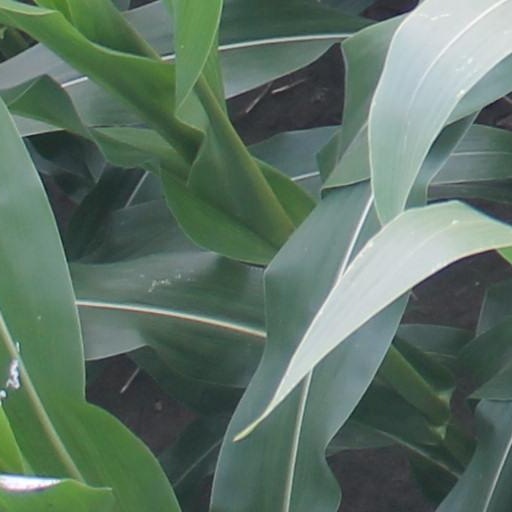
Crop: maize; corn